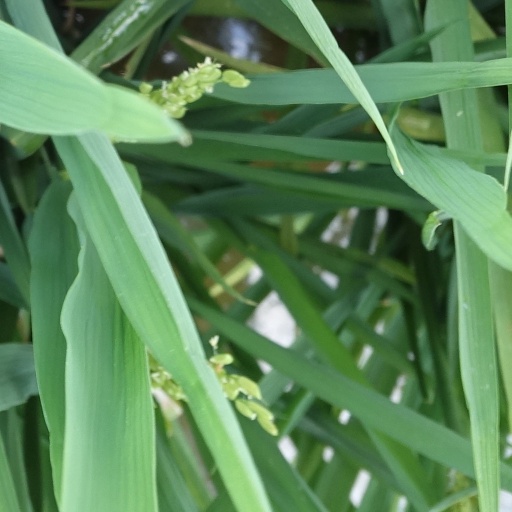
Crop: rice